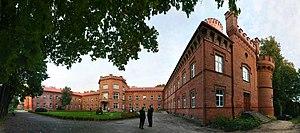
Le château de Raudonė est un château situé à Raudonė en Lituanie. Sa construction a débuté à la fin du XVIᵉ siècle.